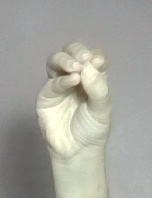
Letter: ha